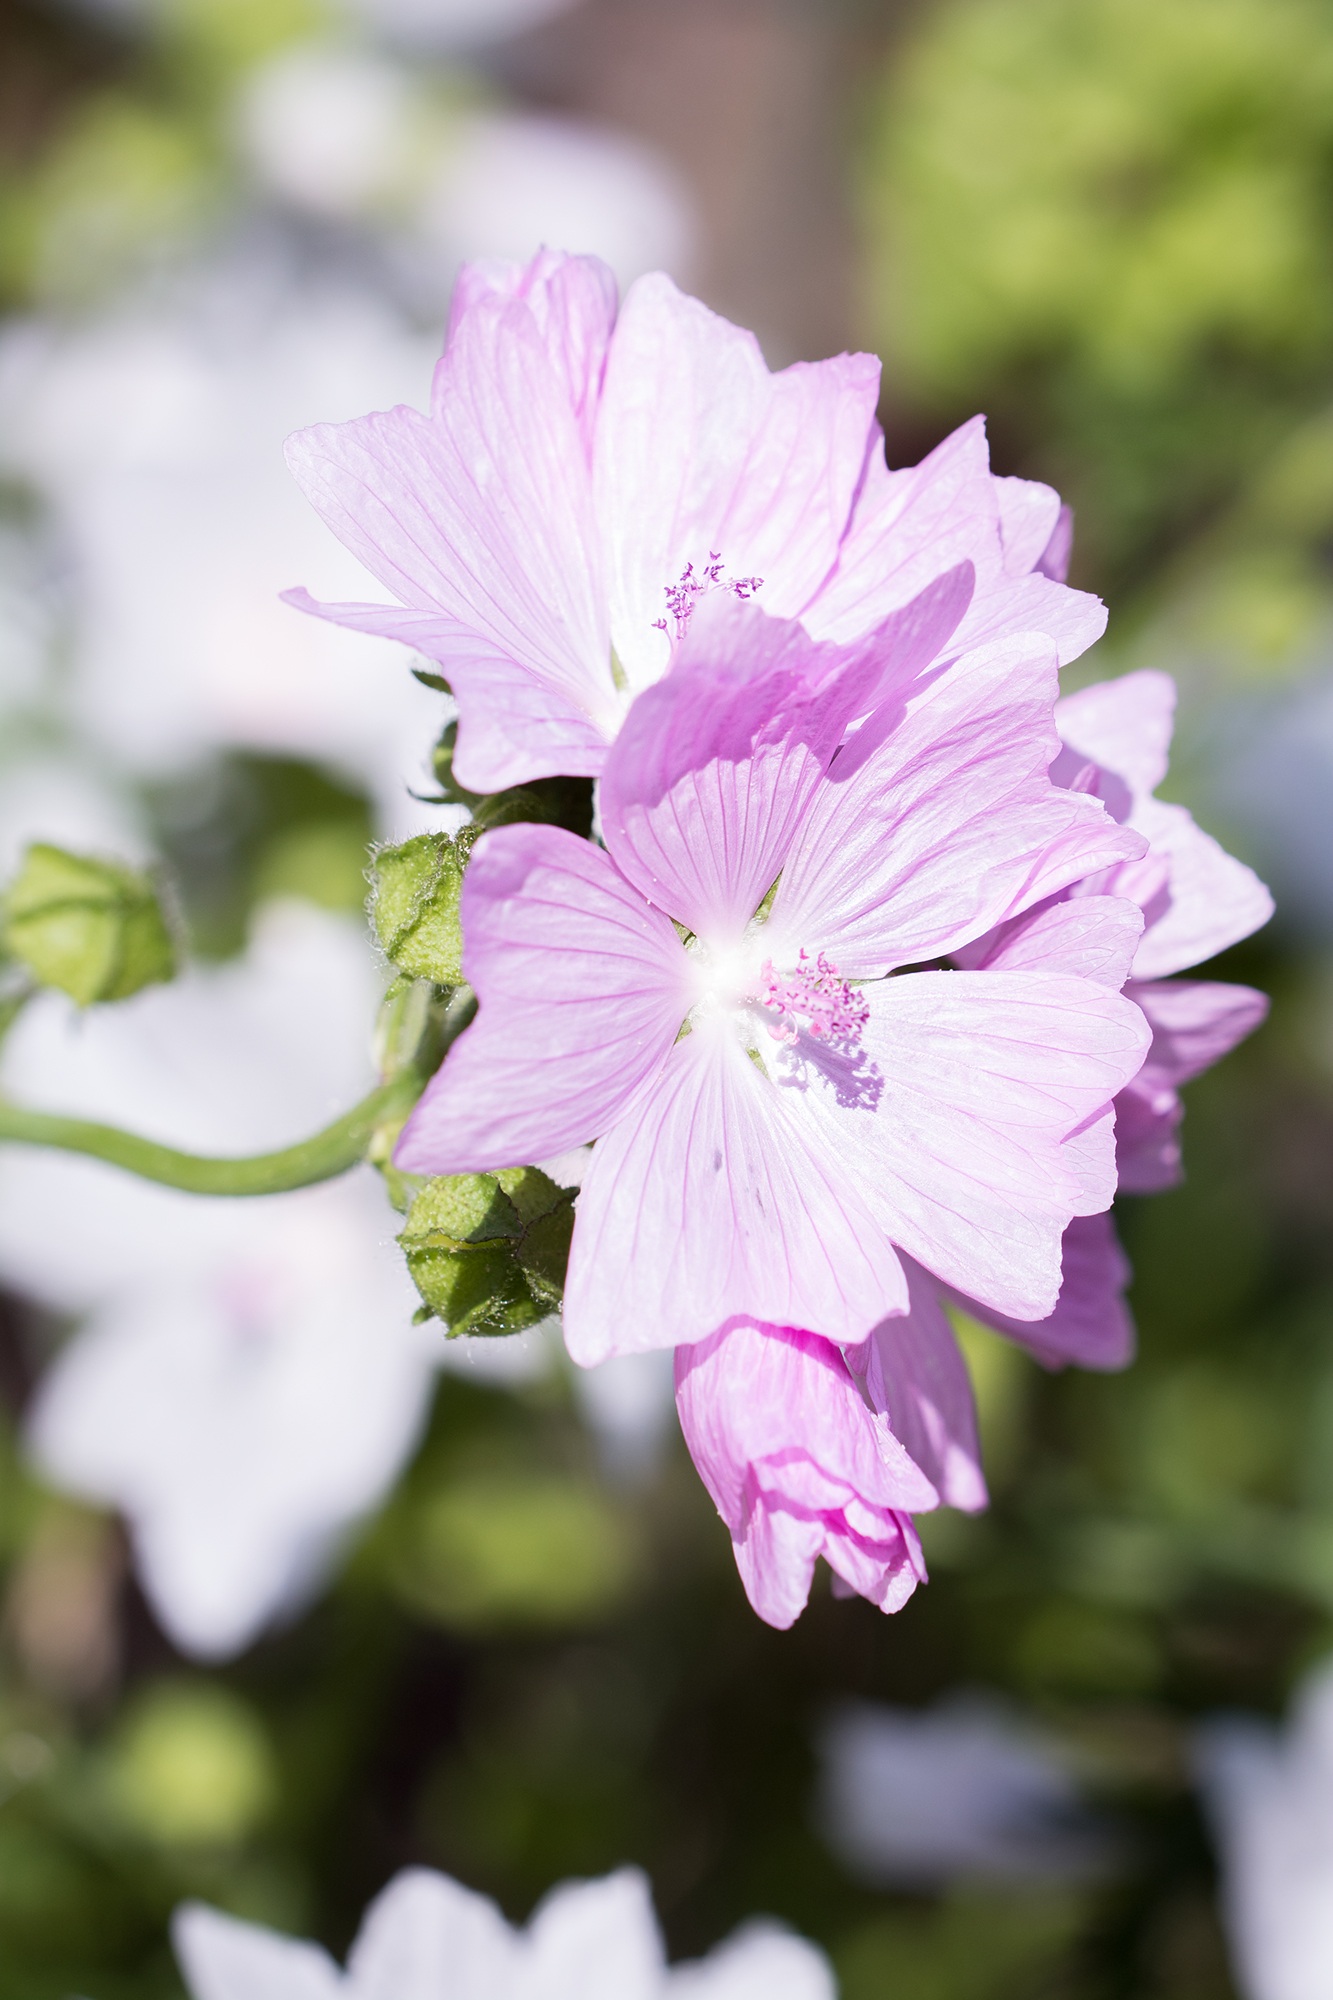
nature, blossom, plant, flower, petal, bloom, summer, botany, garden, pink, close, flora, wildflower, close up, petals, malva, flower garden, dianthus, pink flower, macro photography, ornamental plant, pink flowers, in the garden, flowering plant, floral photography, stock rose, annual plant, land plant, pink family